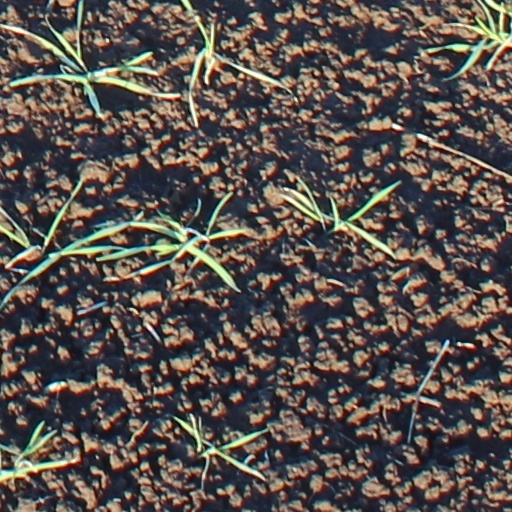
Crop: wheat